Quantum Love

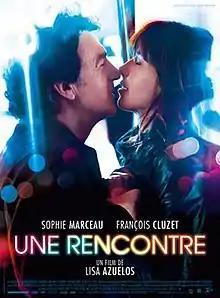
Theatrical release poster

Quantum Love is a 2014 French film written and directed by Lisa Azuelos and starring Sophie Marceau and François Cluzet.